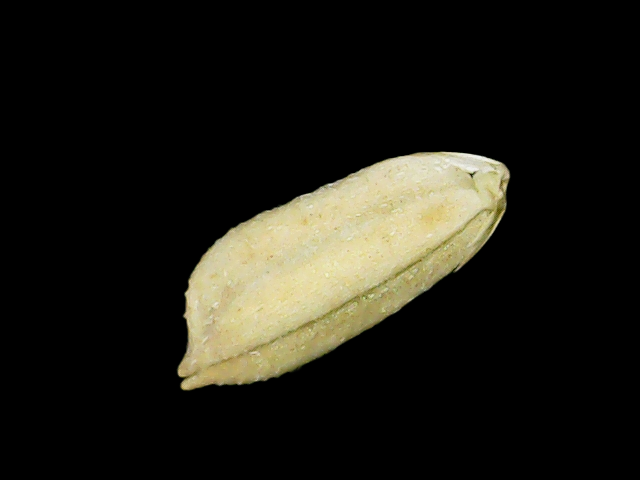
Rice variety: Bd33